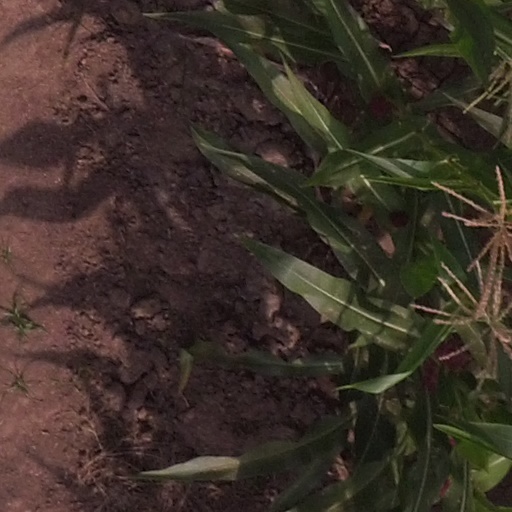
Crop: maize; corn